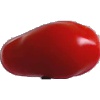
Label: Tomato 2